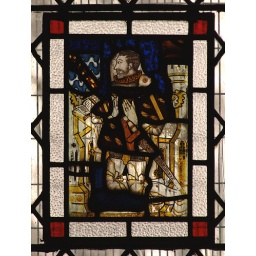
the other, or another, Monteney brother, north window in west wall